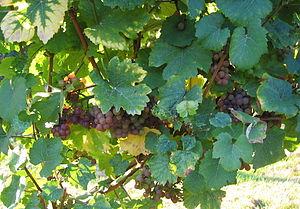
La famille des Traminers est un groupe de cépages de Vitis vinifera apparentés de par le même feuillage et seulement distingués par la couleur des baies et les arômes des raisins.
Le klevener de Heiligenstein, ou alsace klevener de Heiligenstein, est un vin blanc français produit dans le vignoble d'Alsace autour de Heiligenstein, à partir du cépage savagnin rose Rs.
Le savagnin rose Rs, ou traminer pour les germanistes, appelé aussi klevener de Heiligenstein en Alsace, est un cépage de cuve à pellicule rose.